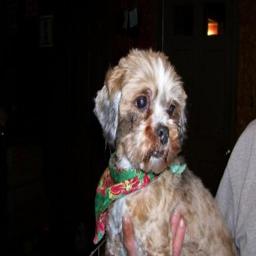
Animal: dogs